St Lawrence Ground

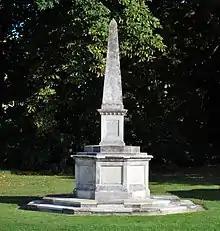
The Blythe Memorial at its new site close to the Nackington Road entrance in 2019

The Blythe Memorial was established on the ground in 1919 in remembrance of Colin Blythe and the other Kent players who had died during World War I. Blythe was Kent's leading bowler during the pre-war period and played Test cricket for England. He was the most high-profile cricketer to die during the war when he was killed, aged 38, near Ypres in October 1917 whilst serving in the Royal Engineers.